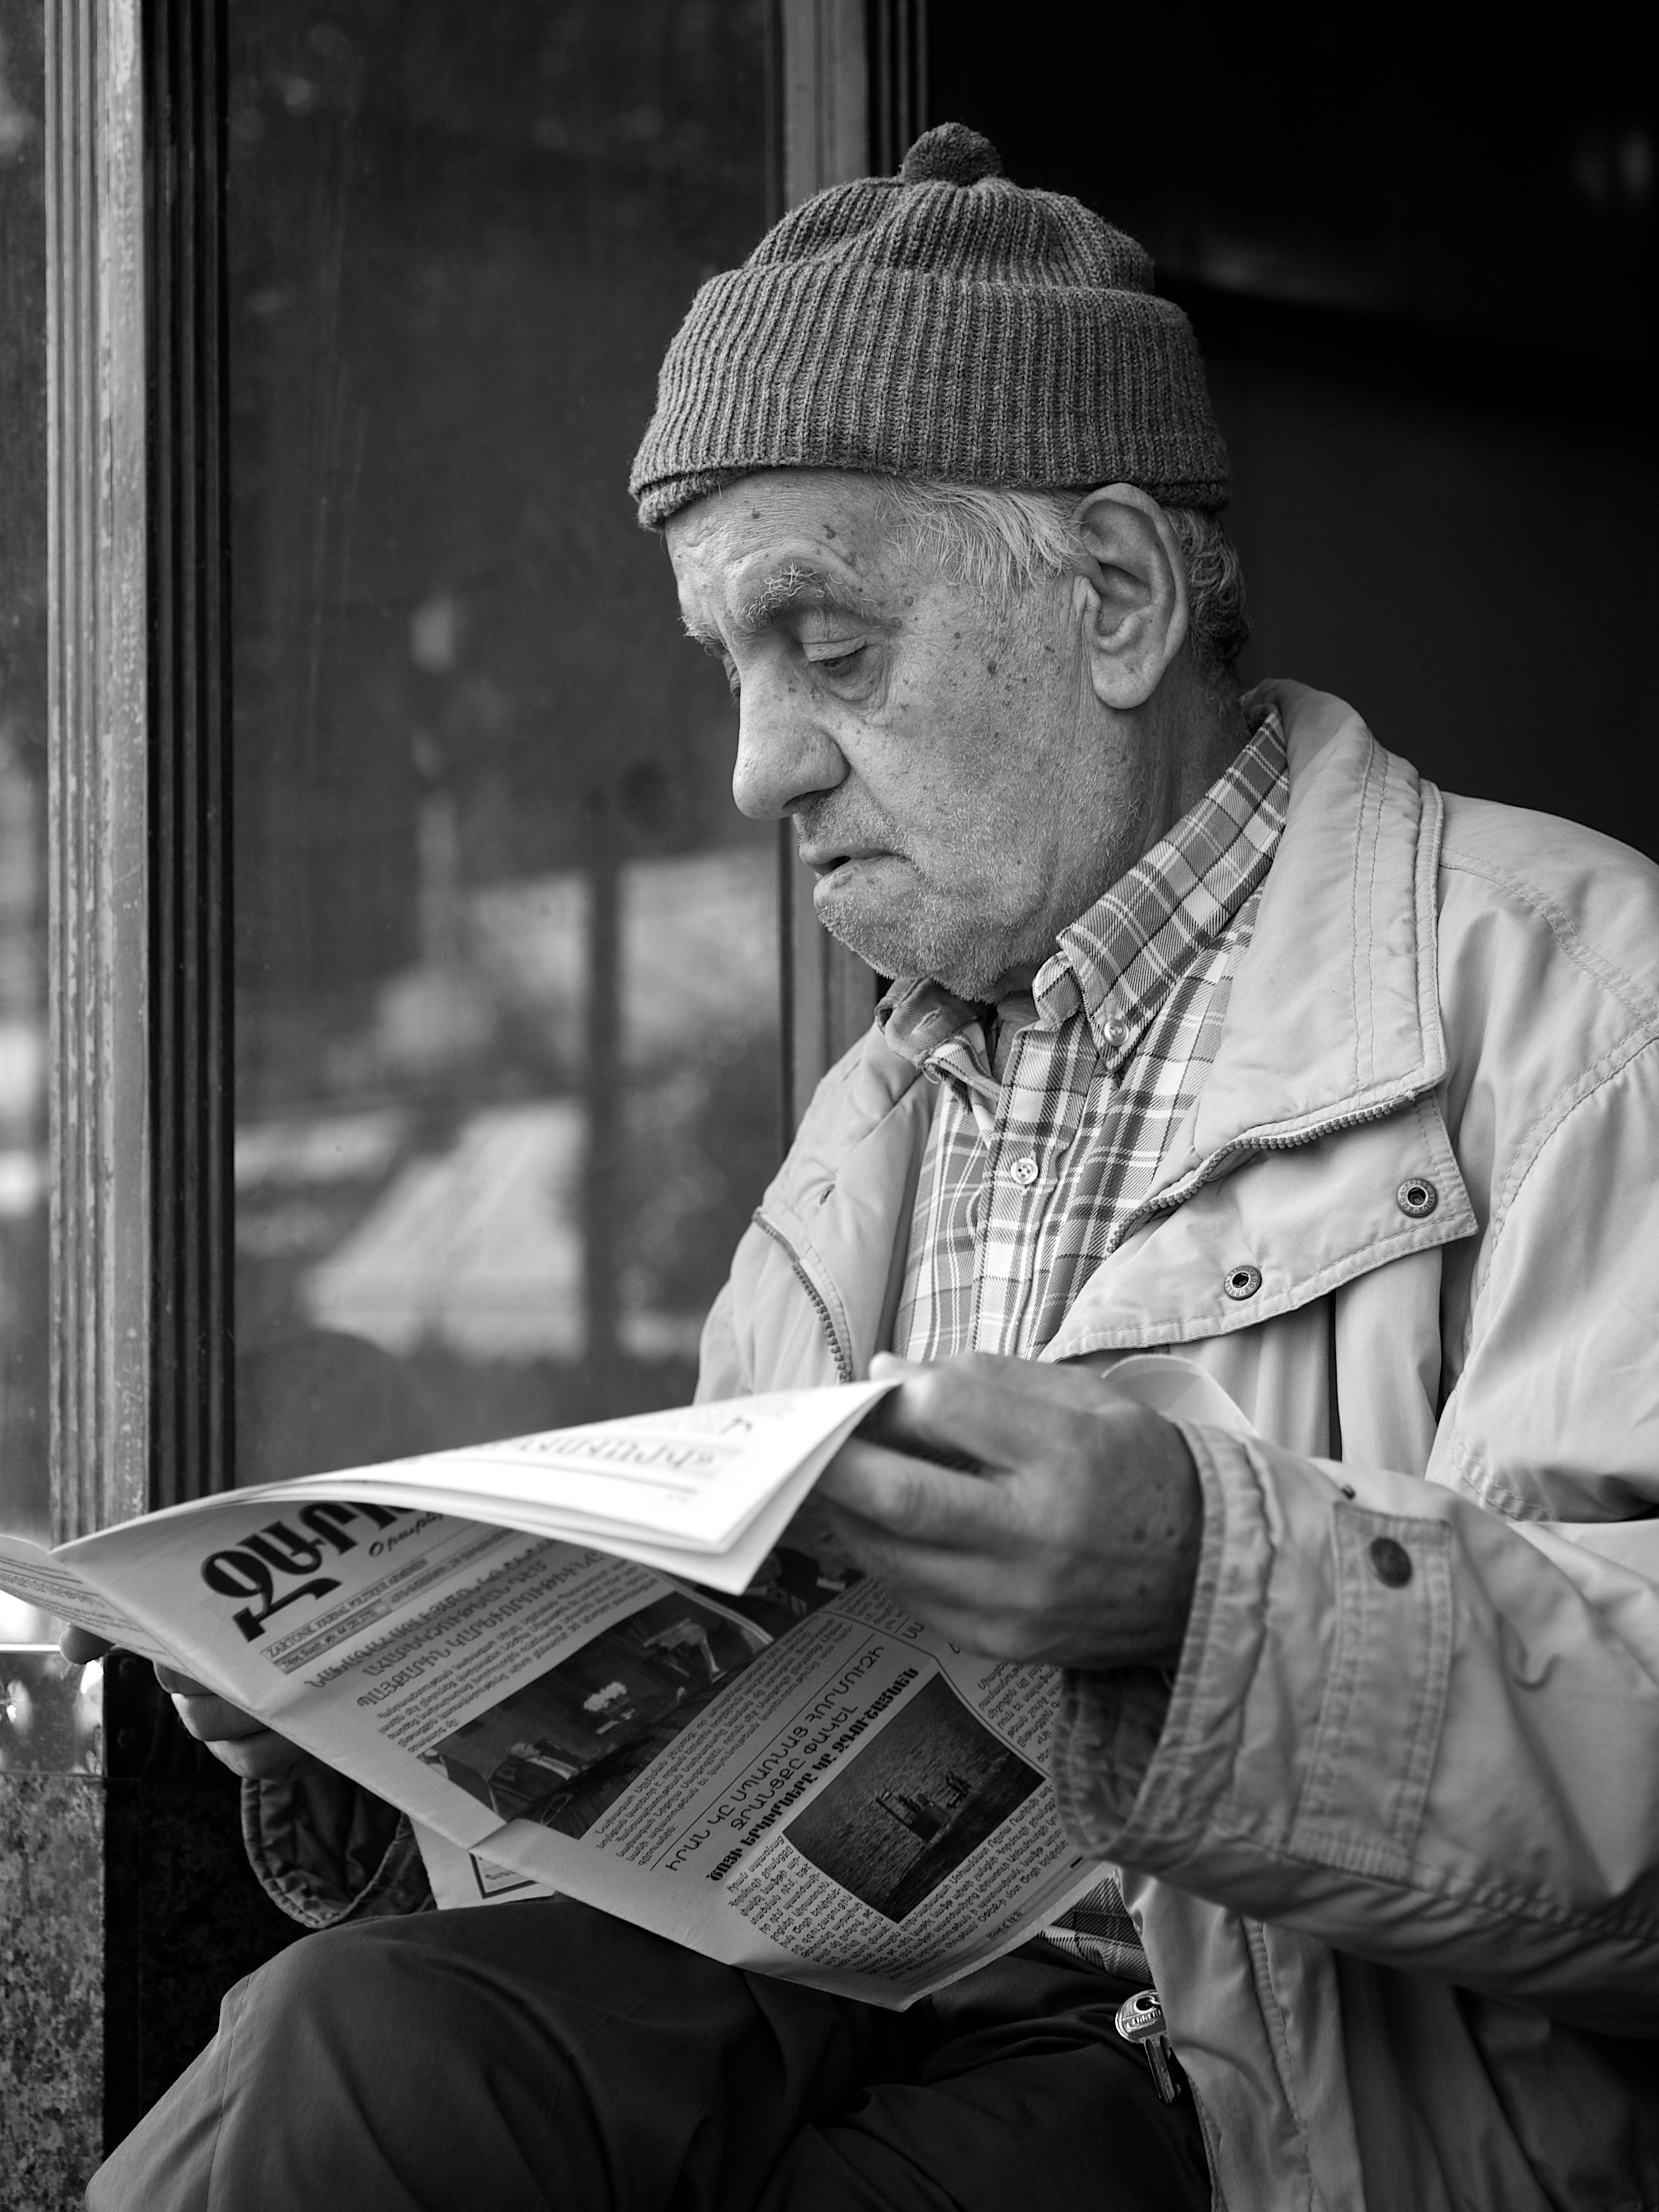
man, person, black and white, white, street, photography, ebook, male, sitting, training, black, monochrome, streetphotography, flickr, thomas, video, olympus, photograph, omd, fuji, leica, monochrom, leuthard, hcb, thomasleuthard, monochrome photography, human positions